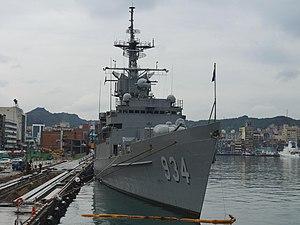
L'USS Kirk (FF-1087) est une frégate de la classe Knox de l'US Navy, initialement désigné comme DE-1087 et reclassé comme frégate, FF-1087 en 1975.